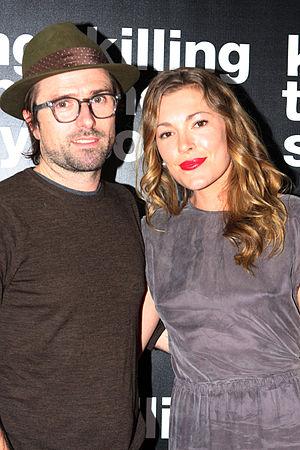
David Michôd est un réalisateur et scénariste australien né le 30 novembre 1972 à Sydney.